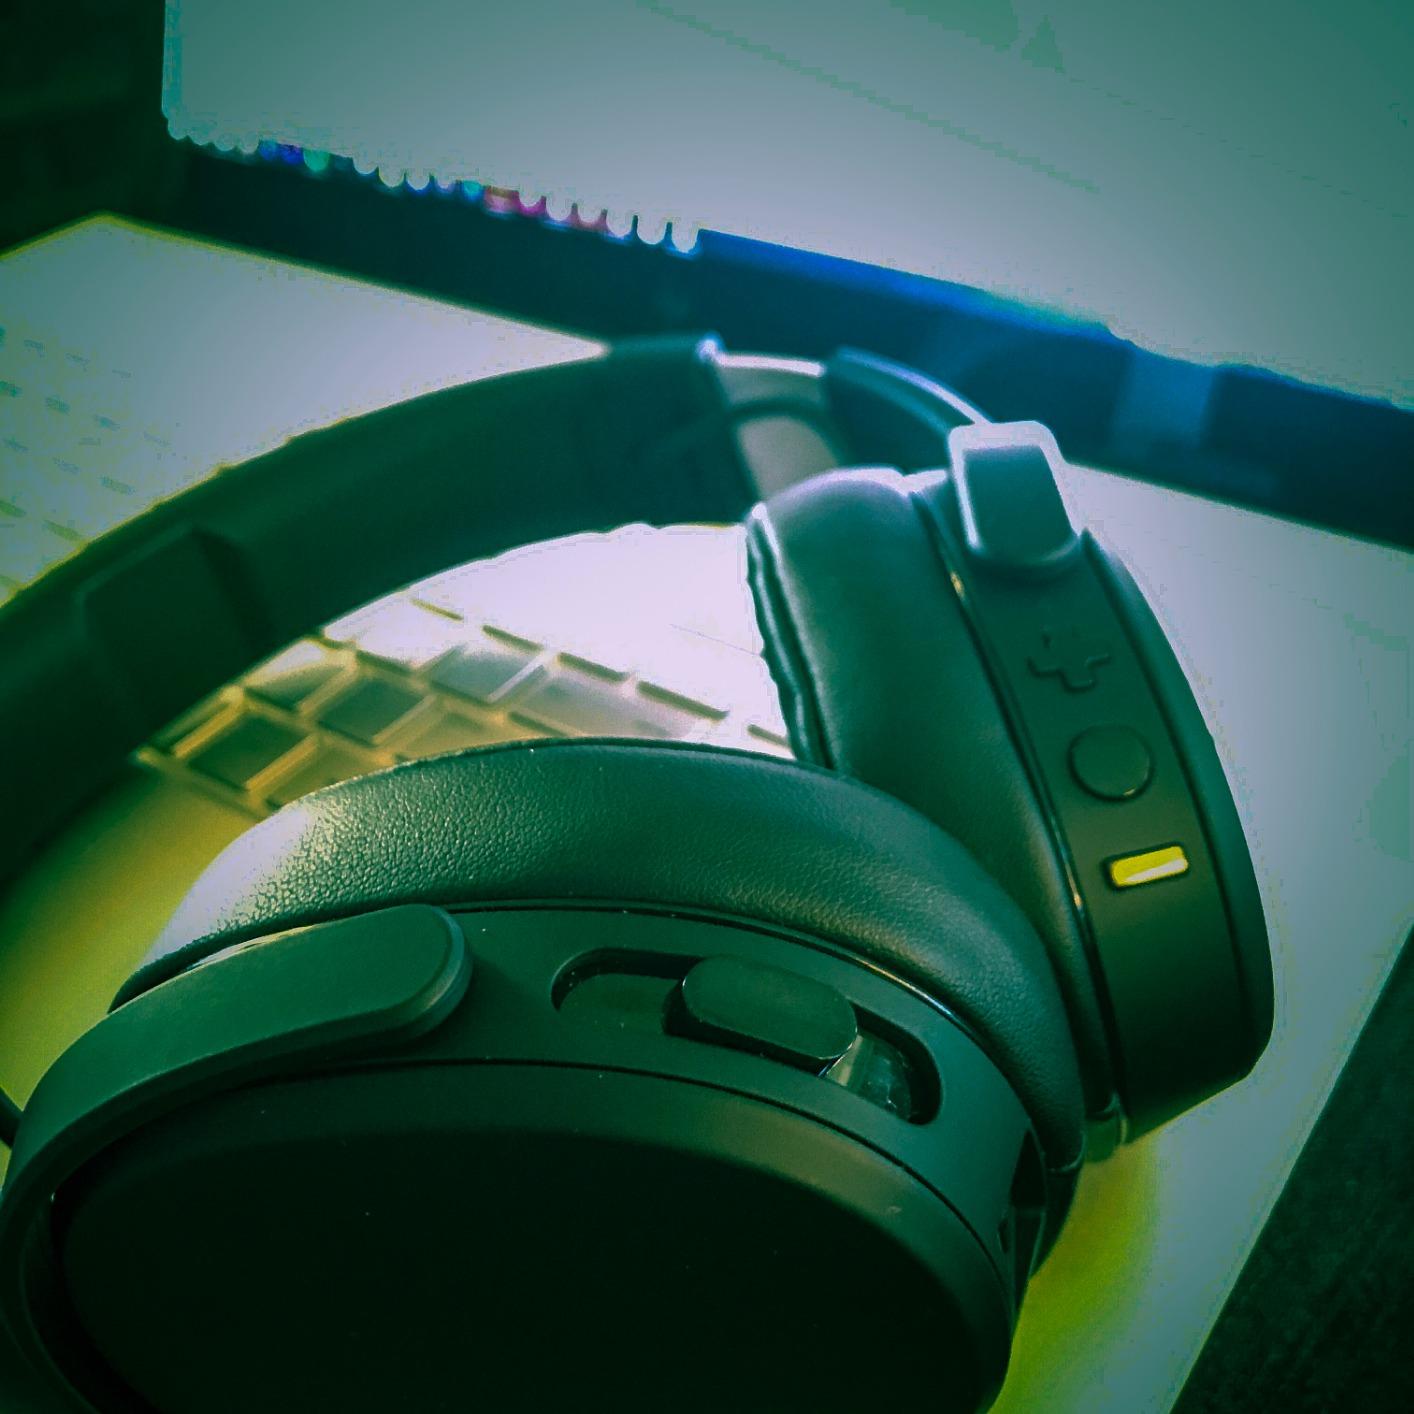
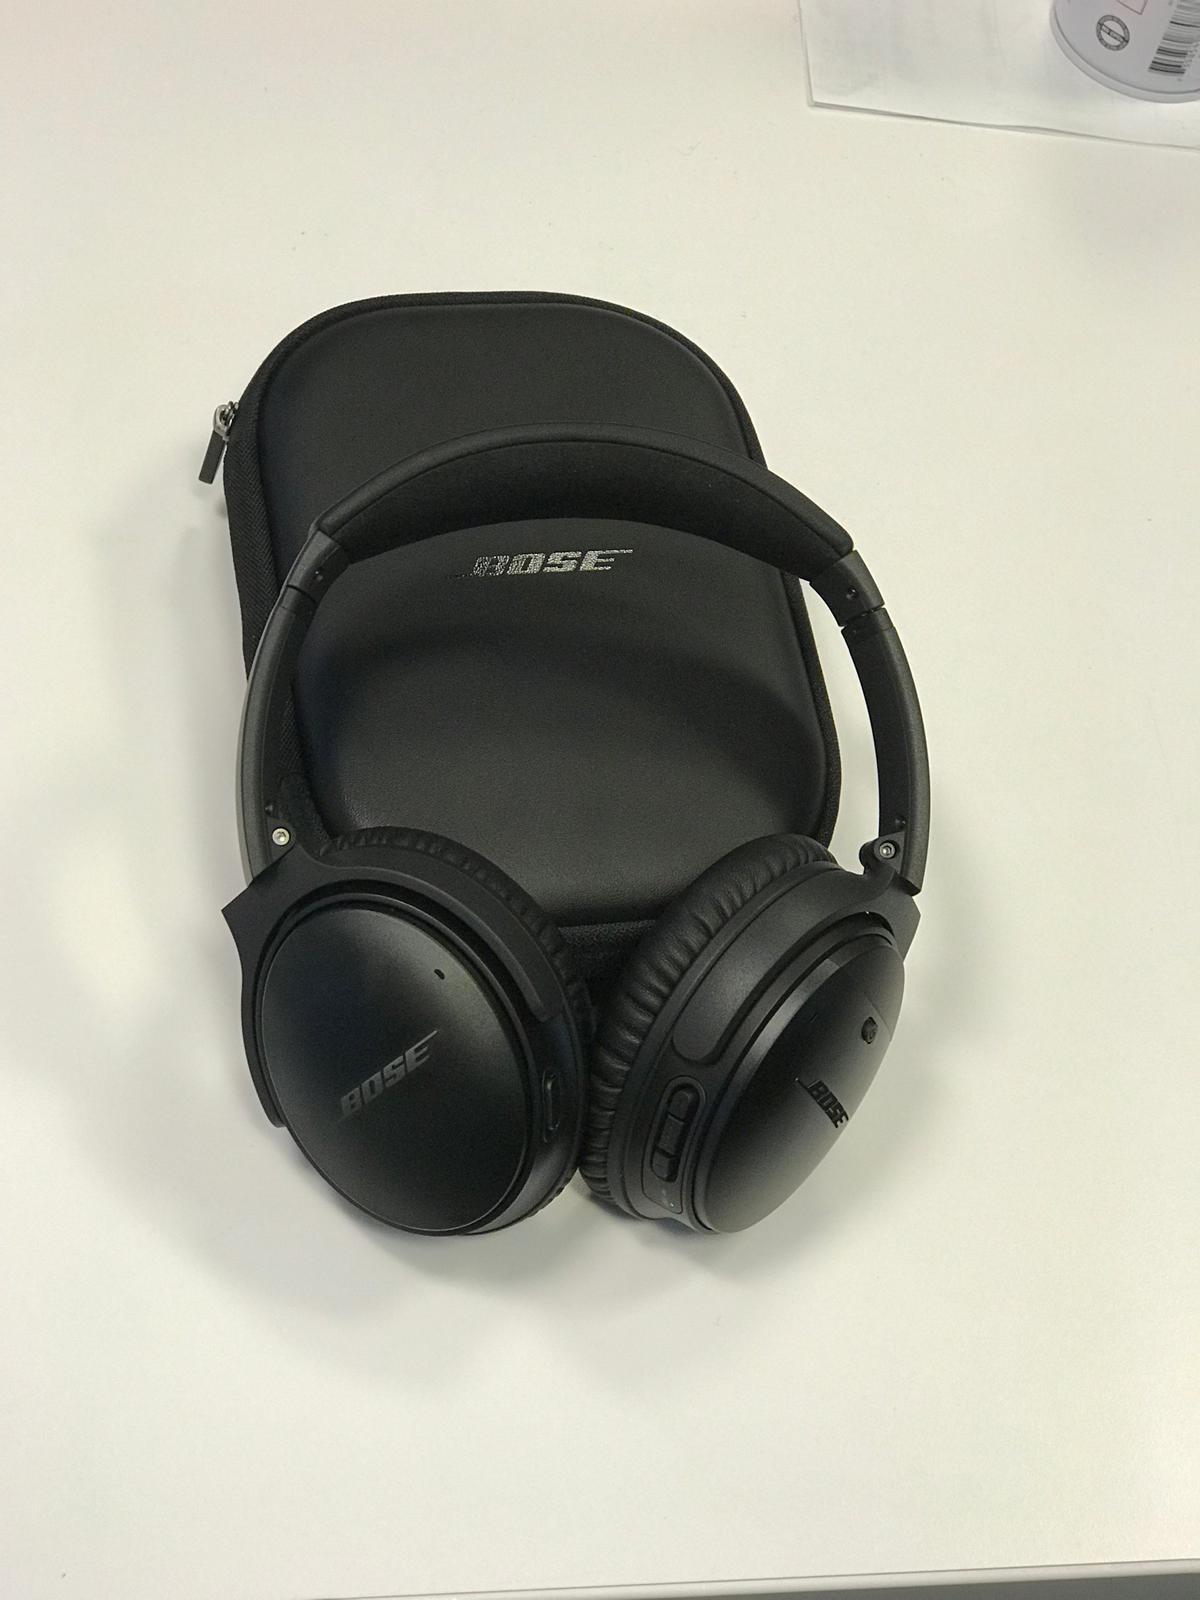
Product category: headphones
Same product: no